Santa Fe Opera

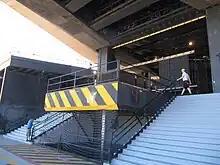
Built for the 1968 theatre and known as the B-Lift, this elevator raises scenery from the storage area three floors below the stage to stage level

The second theatre, a new open-air house seating 1,889, was ready for the start of the new season on 26 June 1968. Just like the company's opening night in 1957, it presented Puccini’s "Madama Butterfly".